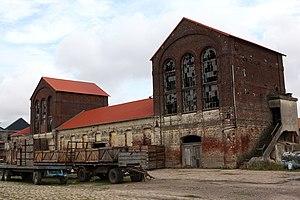
Francières est une commune française située dans le département de l'Oise en région Hauts-de-France.
La sucrerie distillerie de Francières, fondée en 1829 et fermée en 1969, est une ancienne fabrique de sucre de betteraves située sur le hameau La Sucrerie, à l'écart de la commune de Francières dans le département de l'Oise en Picardie. Le site est inscrit au titre des monuments historiques depuis 1999.
Cet article recense les monuments historiques de l'est de l'Oise, en région des Hauts-de-France, en France.